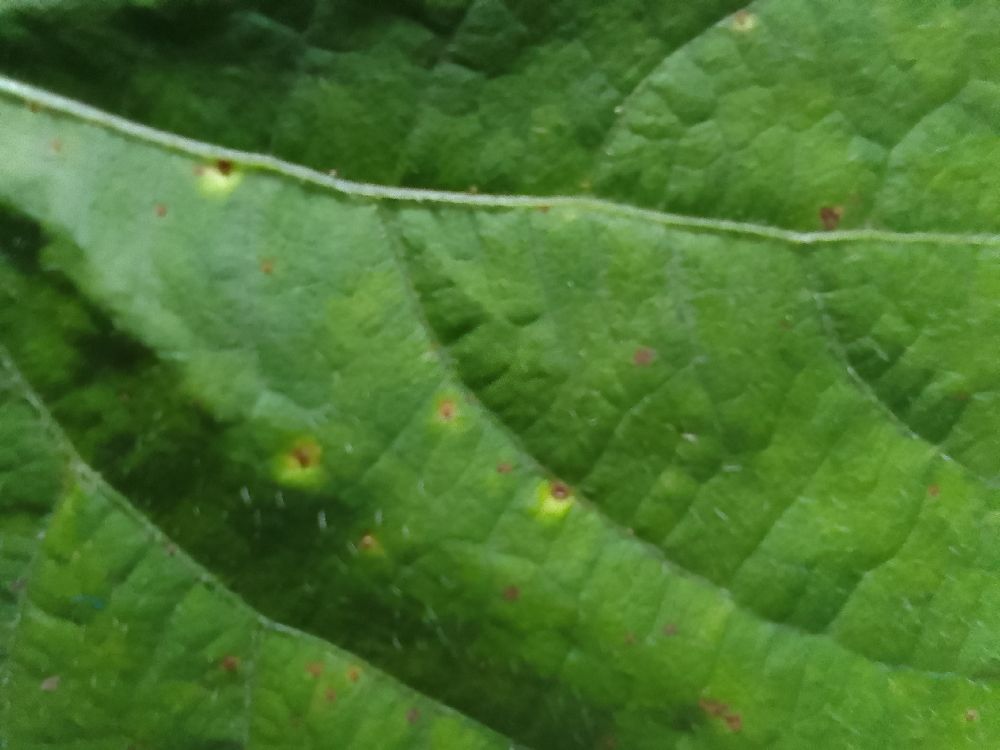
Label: rust